Vegueria

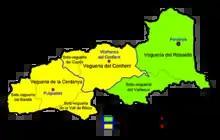
Vegueries and sotsvegueries of the Counties of Cerdanya and Rosselló under the Kingdom of Majorca (1276–1344)

At the end of the twelfth century in Catalonia, there were twelve vegueries. By the end of the reign of Peter the Great (1285), there were seventeen, and by the time of James the Just, there were twenty-one. Some of the larger vegueries included one or more "sotsvegueries" (subvigueries), which had a significant degree of autonomy.